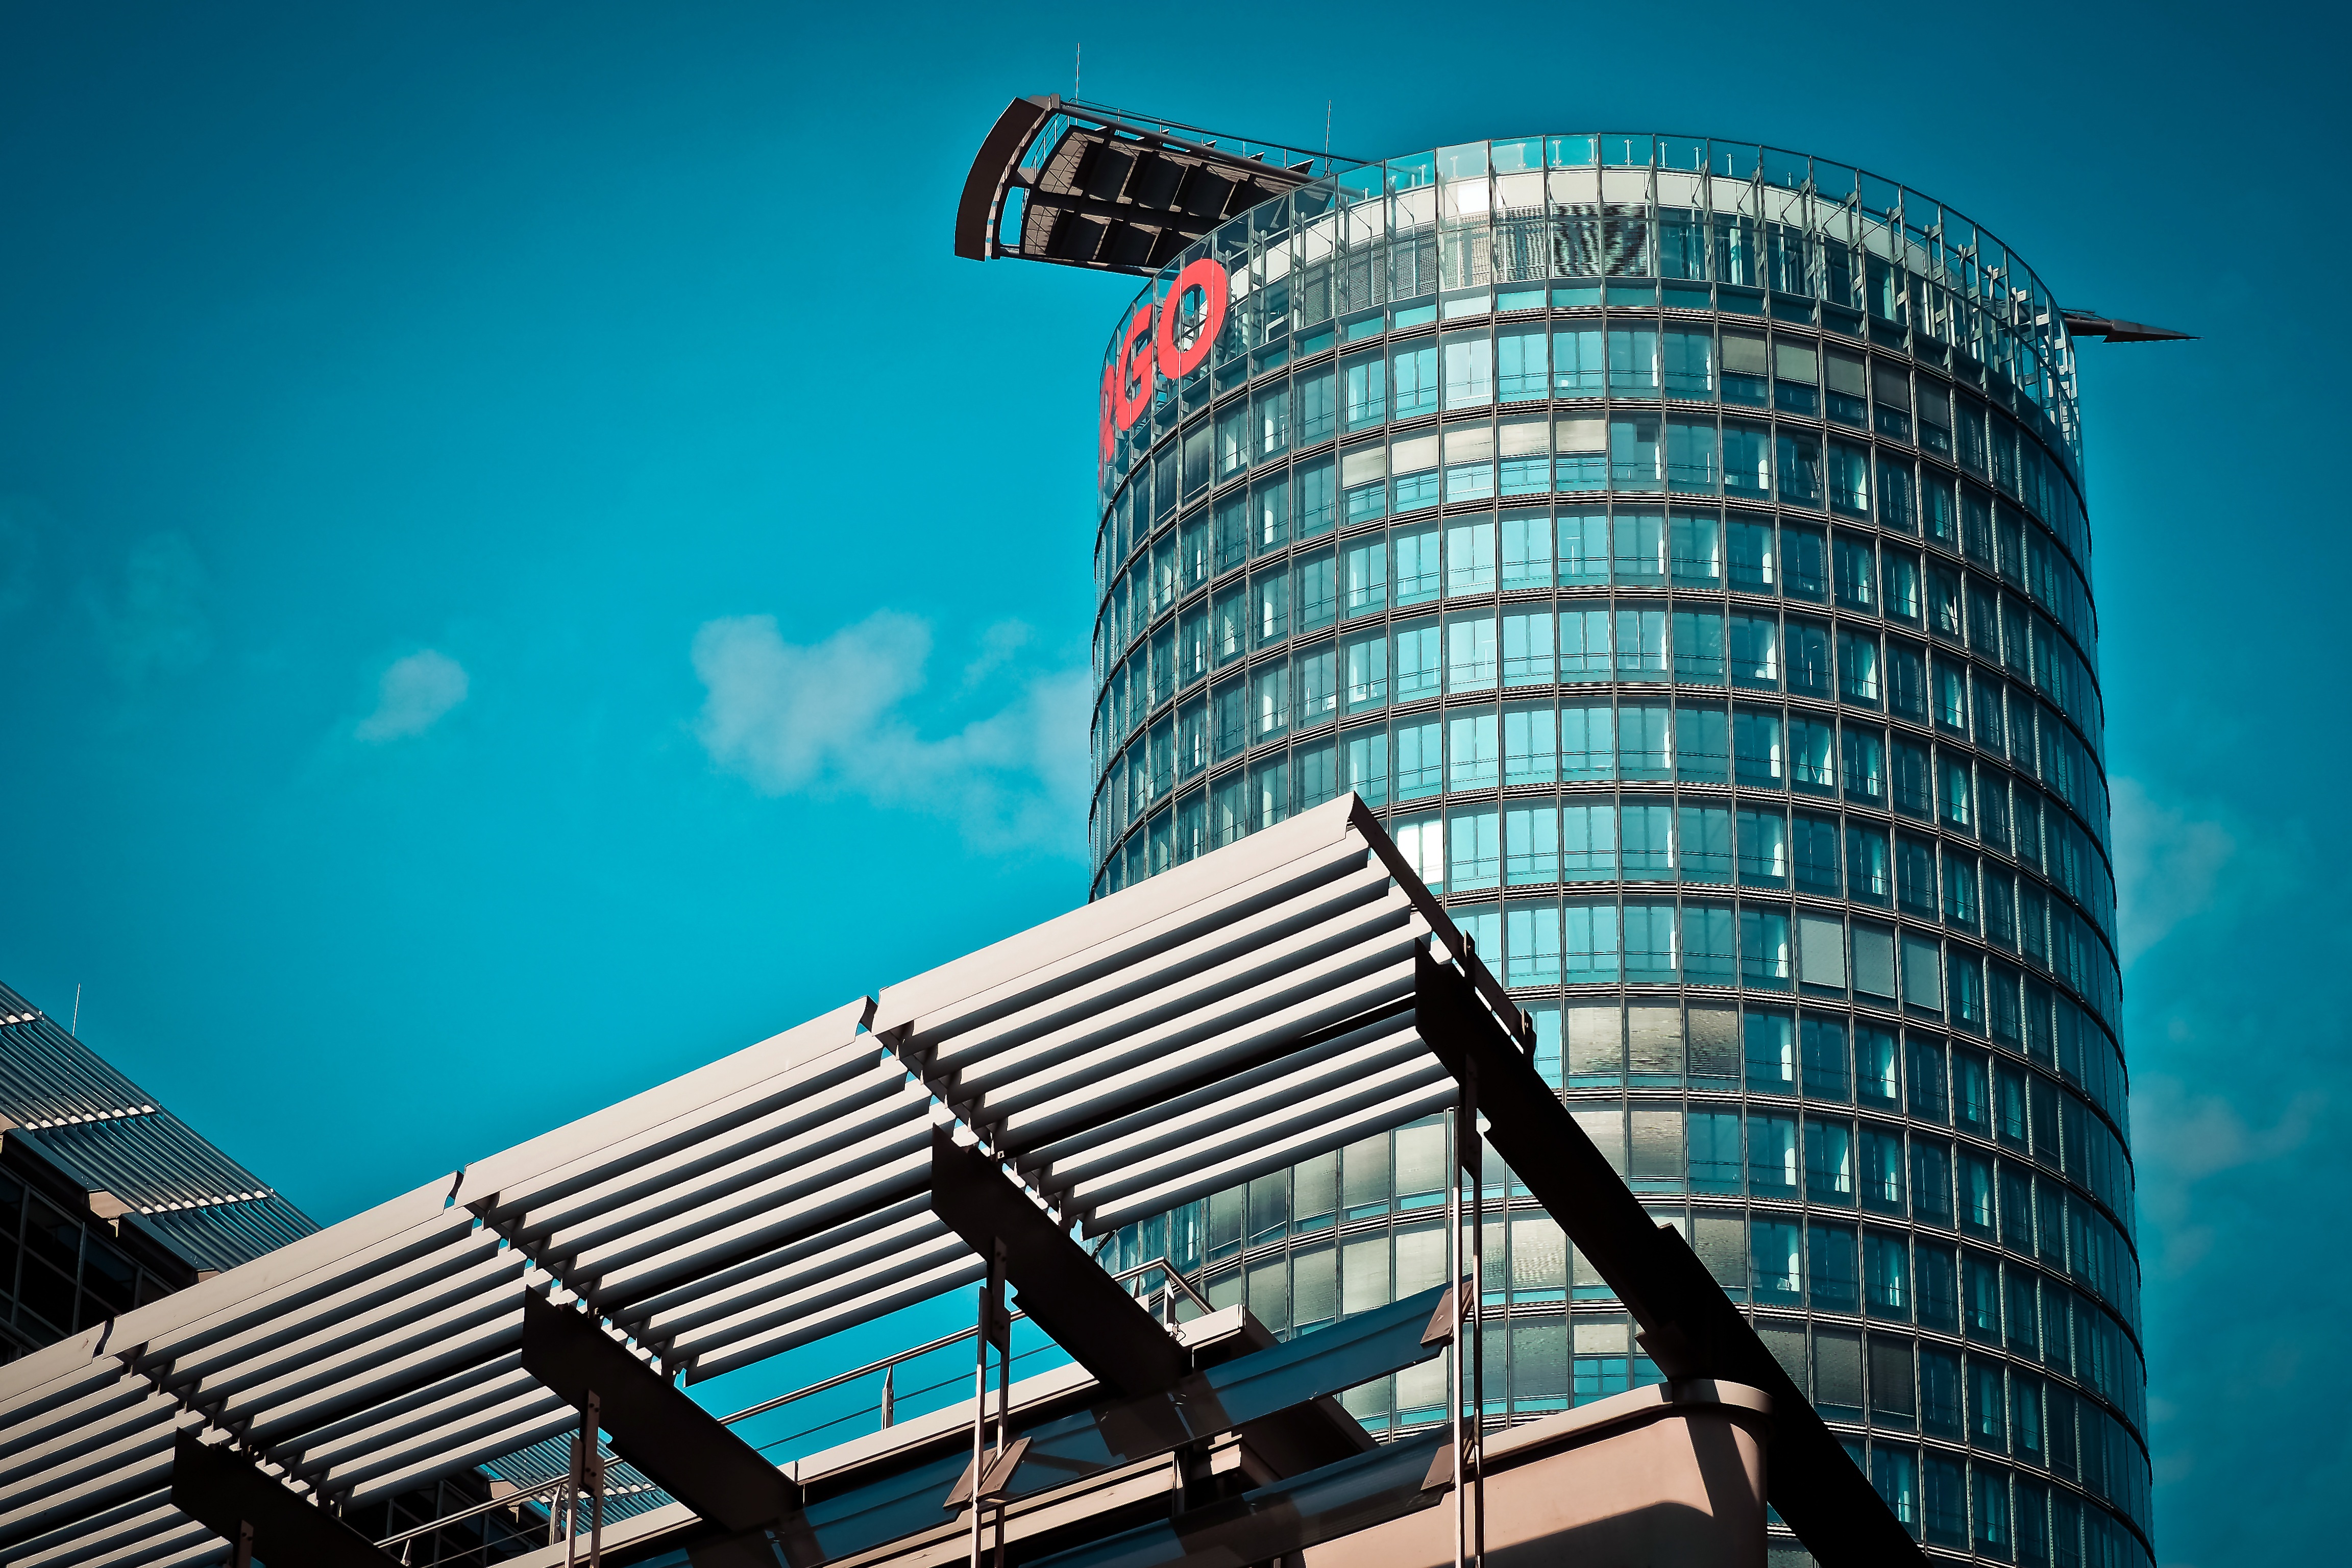
architecture, structure, sky, skyline, window, glass, view, building, city, skyscraper, urban, downtown, reflection, high, tower, landmark, facade, blue, modern, tower block, futuristic, modern architecture, clouds, outlook, rotunda, headquarters, frankfurt, metropolis, big city, about, glass front, housewife, glass facades, dusseldorf, urban area